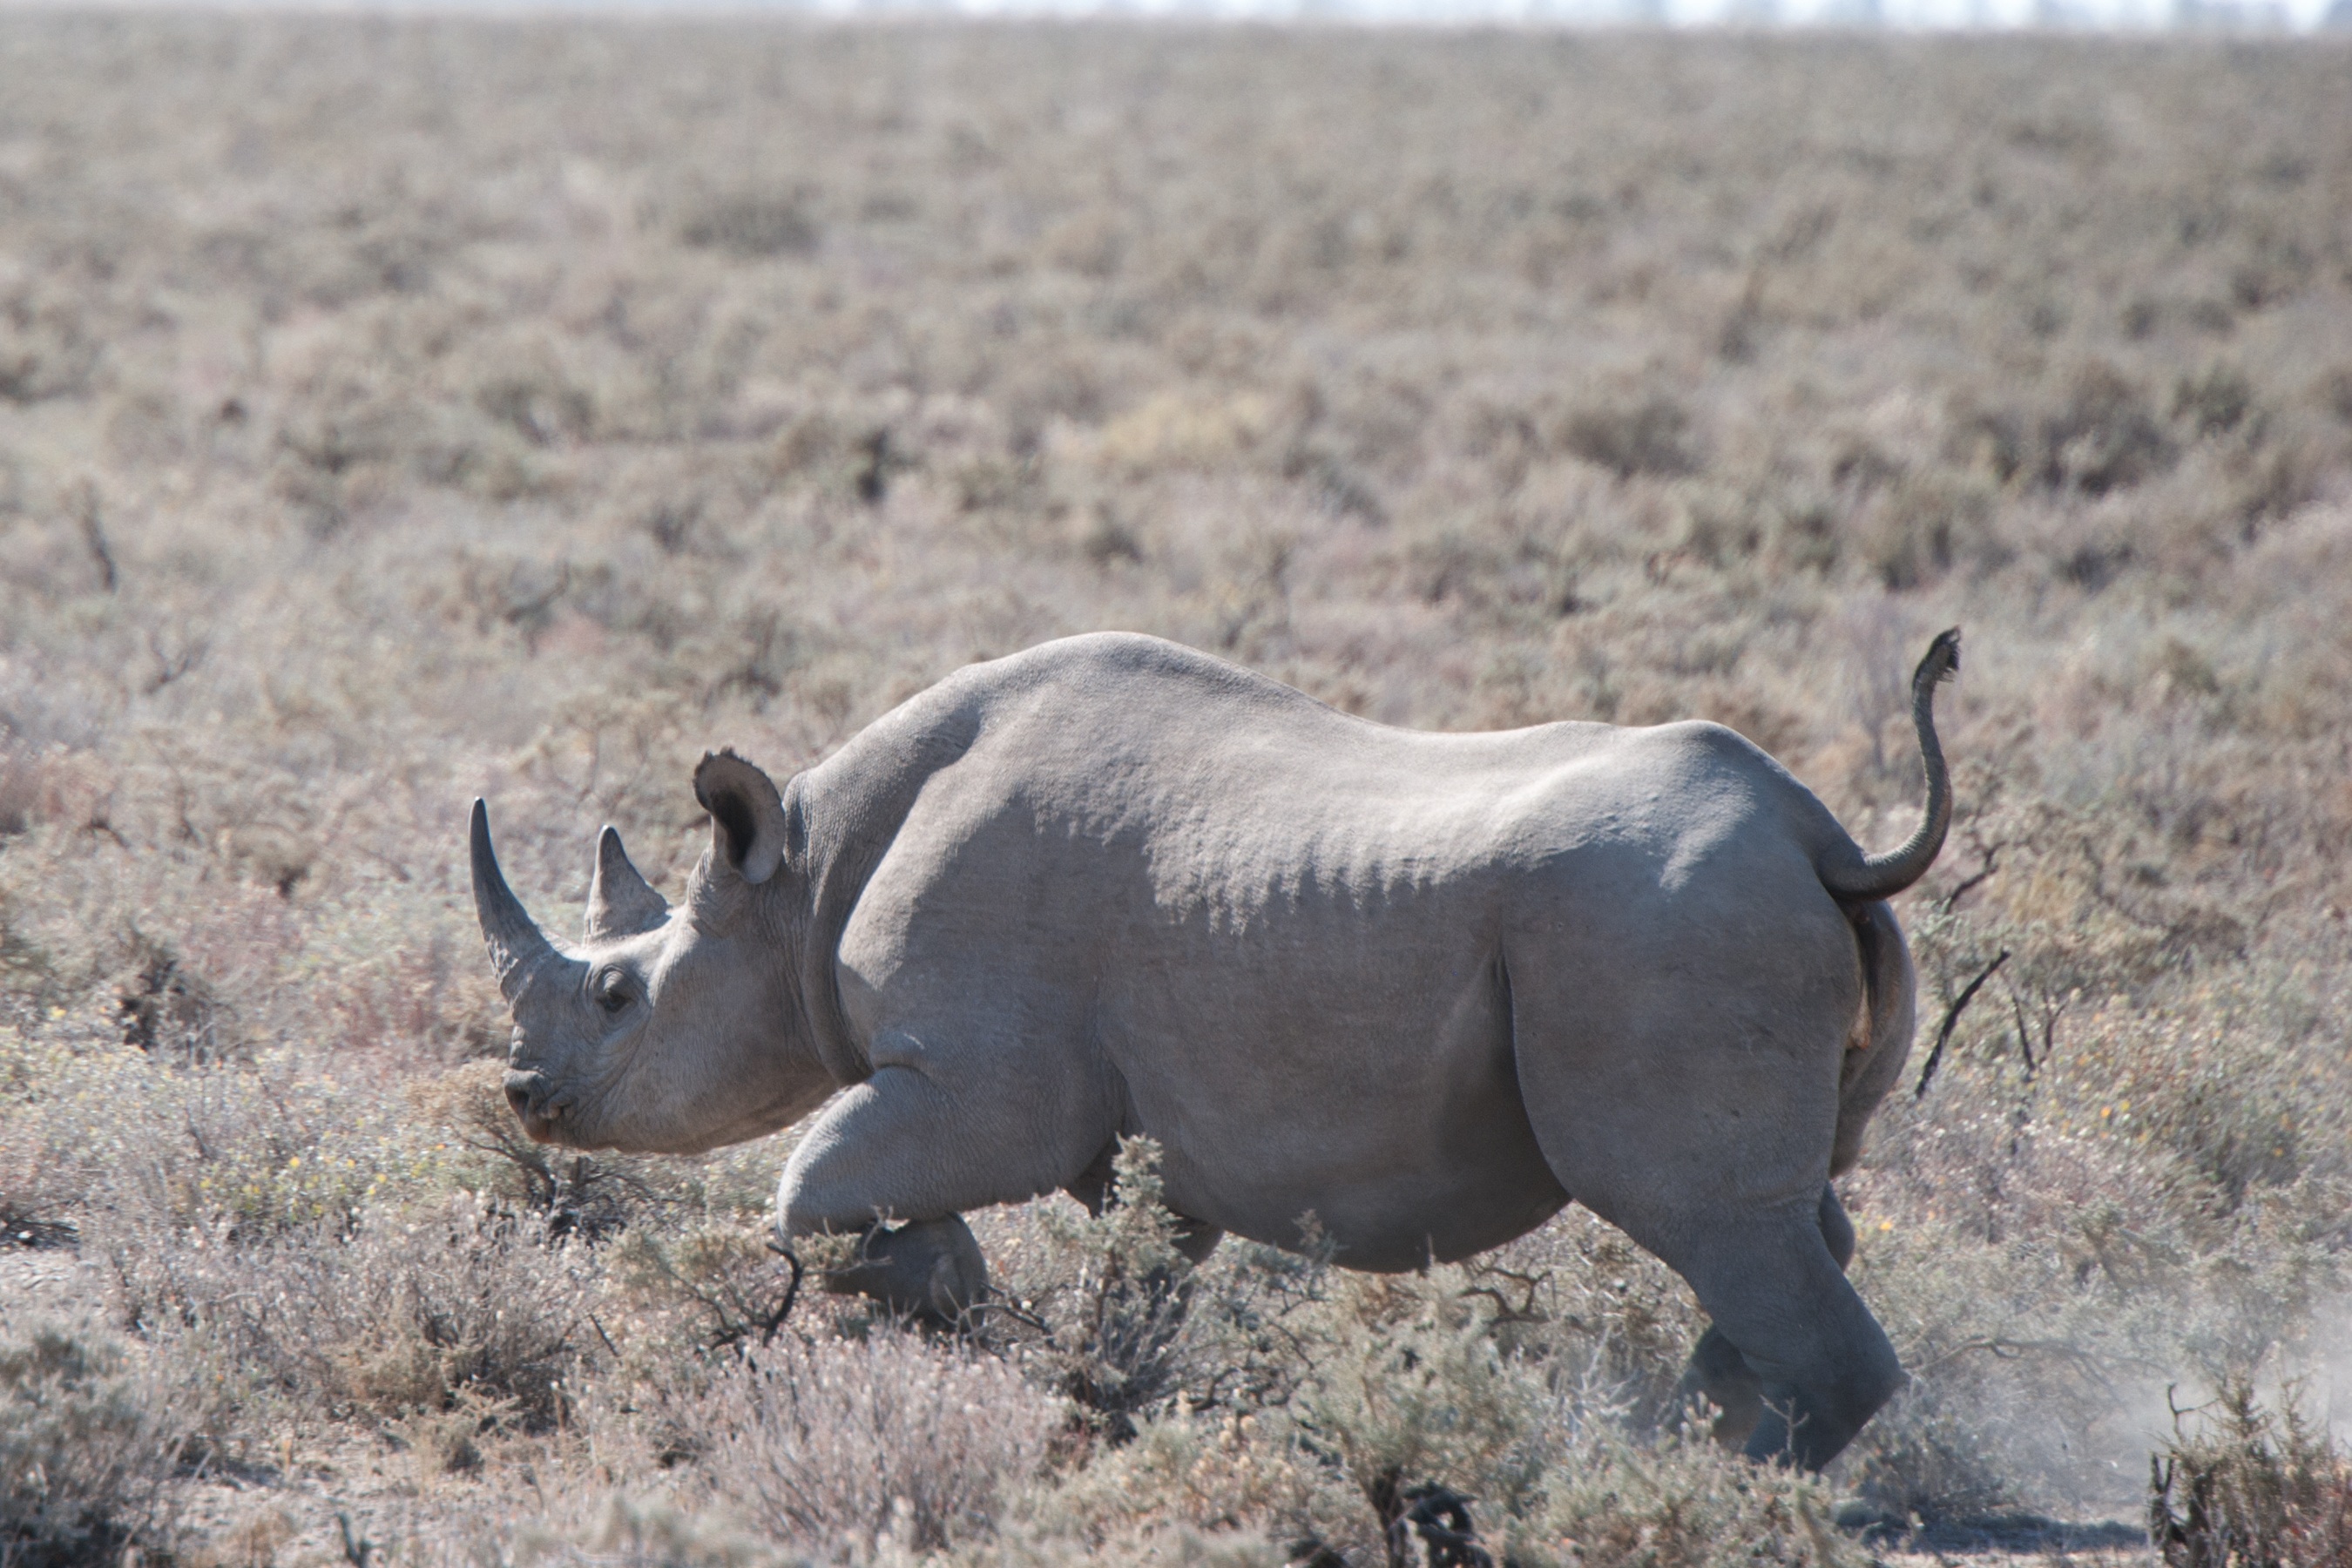
wilderness, adventure, animal, wildlife, horn, mammal, fauna, savanna, plain, rhino, rhinoceros, vertebrate, safari, warthog, big five, etosha national park